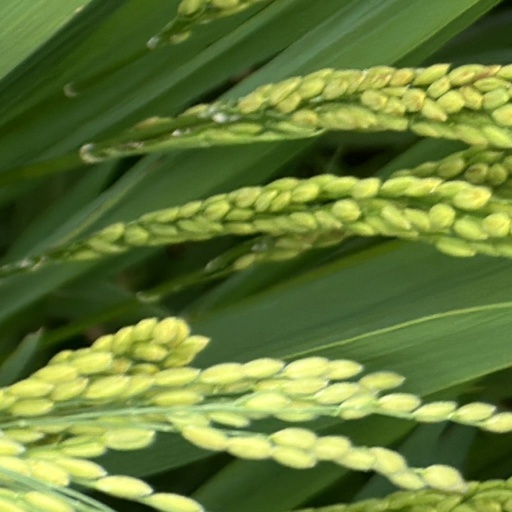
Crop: rice